Victorian Railways R class

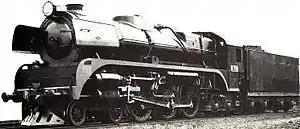
Victorian Railways publicity photograph of R 701, 1951

The R class is an express passenger steam locomotive that ran on Australia's Victorian Railways (VR) from 1951 to 1974. A much-needed replacement for the 1907-era A2 class 4-6-0, their development and construction was repeatedly delayed due to financial constraints caused by the Great Depression and later the manpower and materials shortages of World War II and the immediate postwar period.